Remington Model 870

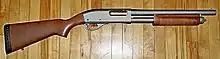
Remington 870 Police Magnum 14 inch barrel (customize painted with cerakote color "Gunmetal")

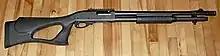
Remington 870 Express Tactical fitted with aftermarket Remington ShurShot stock.

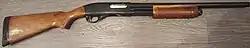
Remington Model 870 Wingmaster with 20" Home Defence barrel.

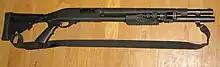
Remington 870 fitted with a pistol grip, Surefire light, and M4-type stock

There are hundreds of variations of the Remington 870 in 12, 16, 20, 28 gauges and .410 bore. All Remington 870 versions are built on the same platform and receiver, but there are small differences that can be more than just cosmetic. In 1969, Remington introduced 28 gauge and .410 bore models on a new scaled-down receiver size, and in 1972, a 20-gauge Lightweight ("LW") version was introduced on the same sized receiver, and all of the smaller gauges today are produced on that size receiver. From the original fifteen models offered, Remington currently produces dozens of models for civilian, law enforcement, and military sales.